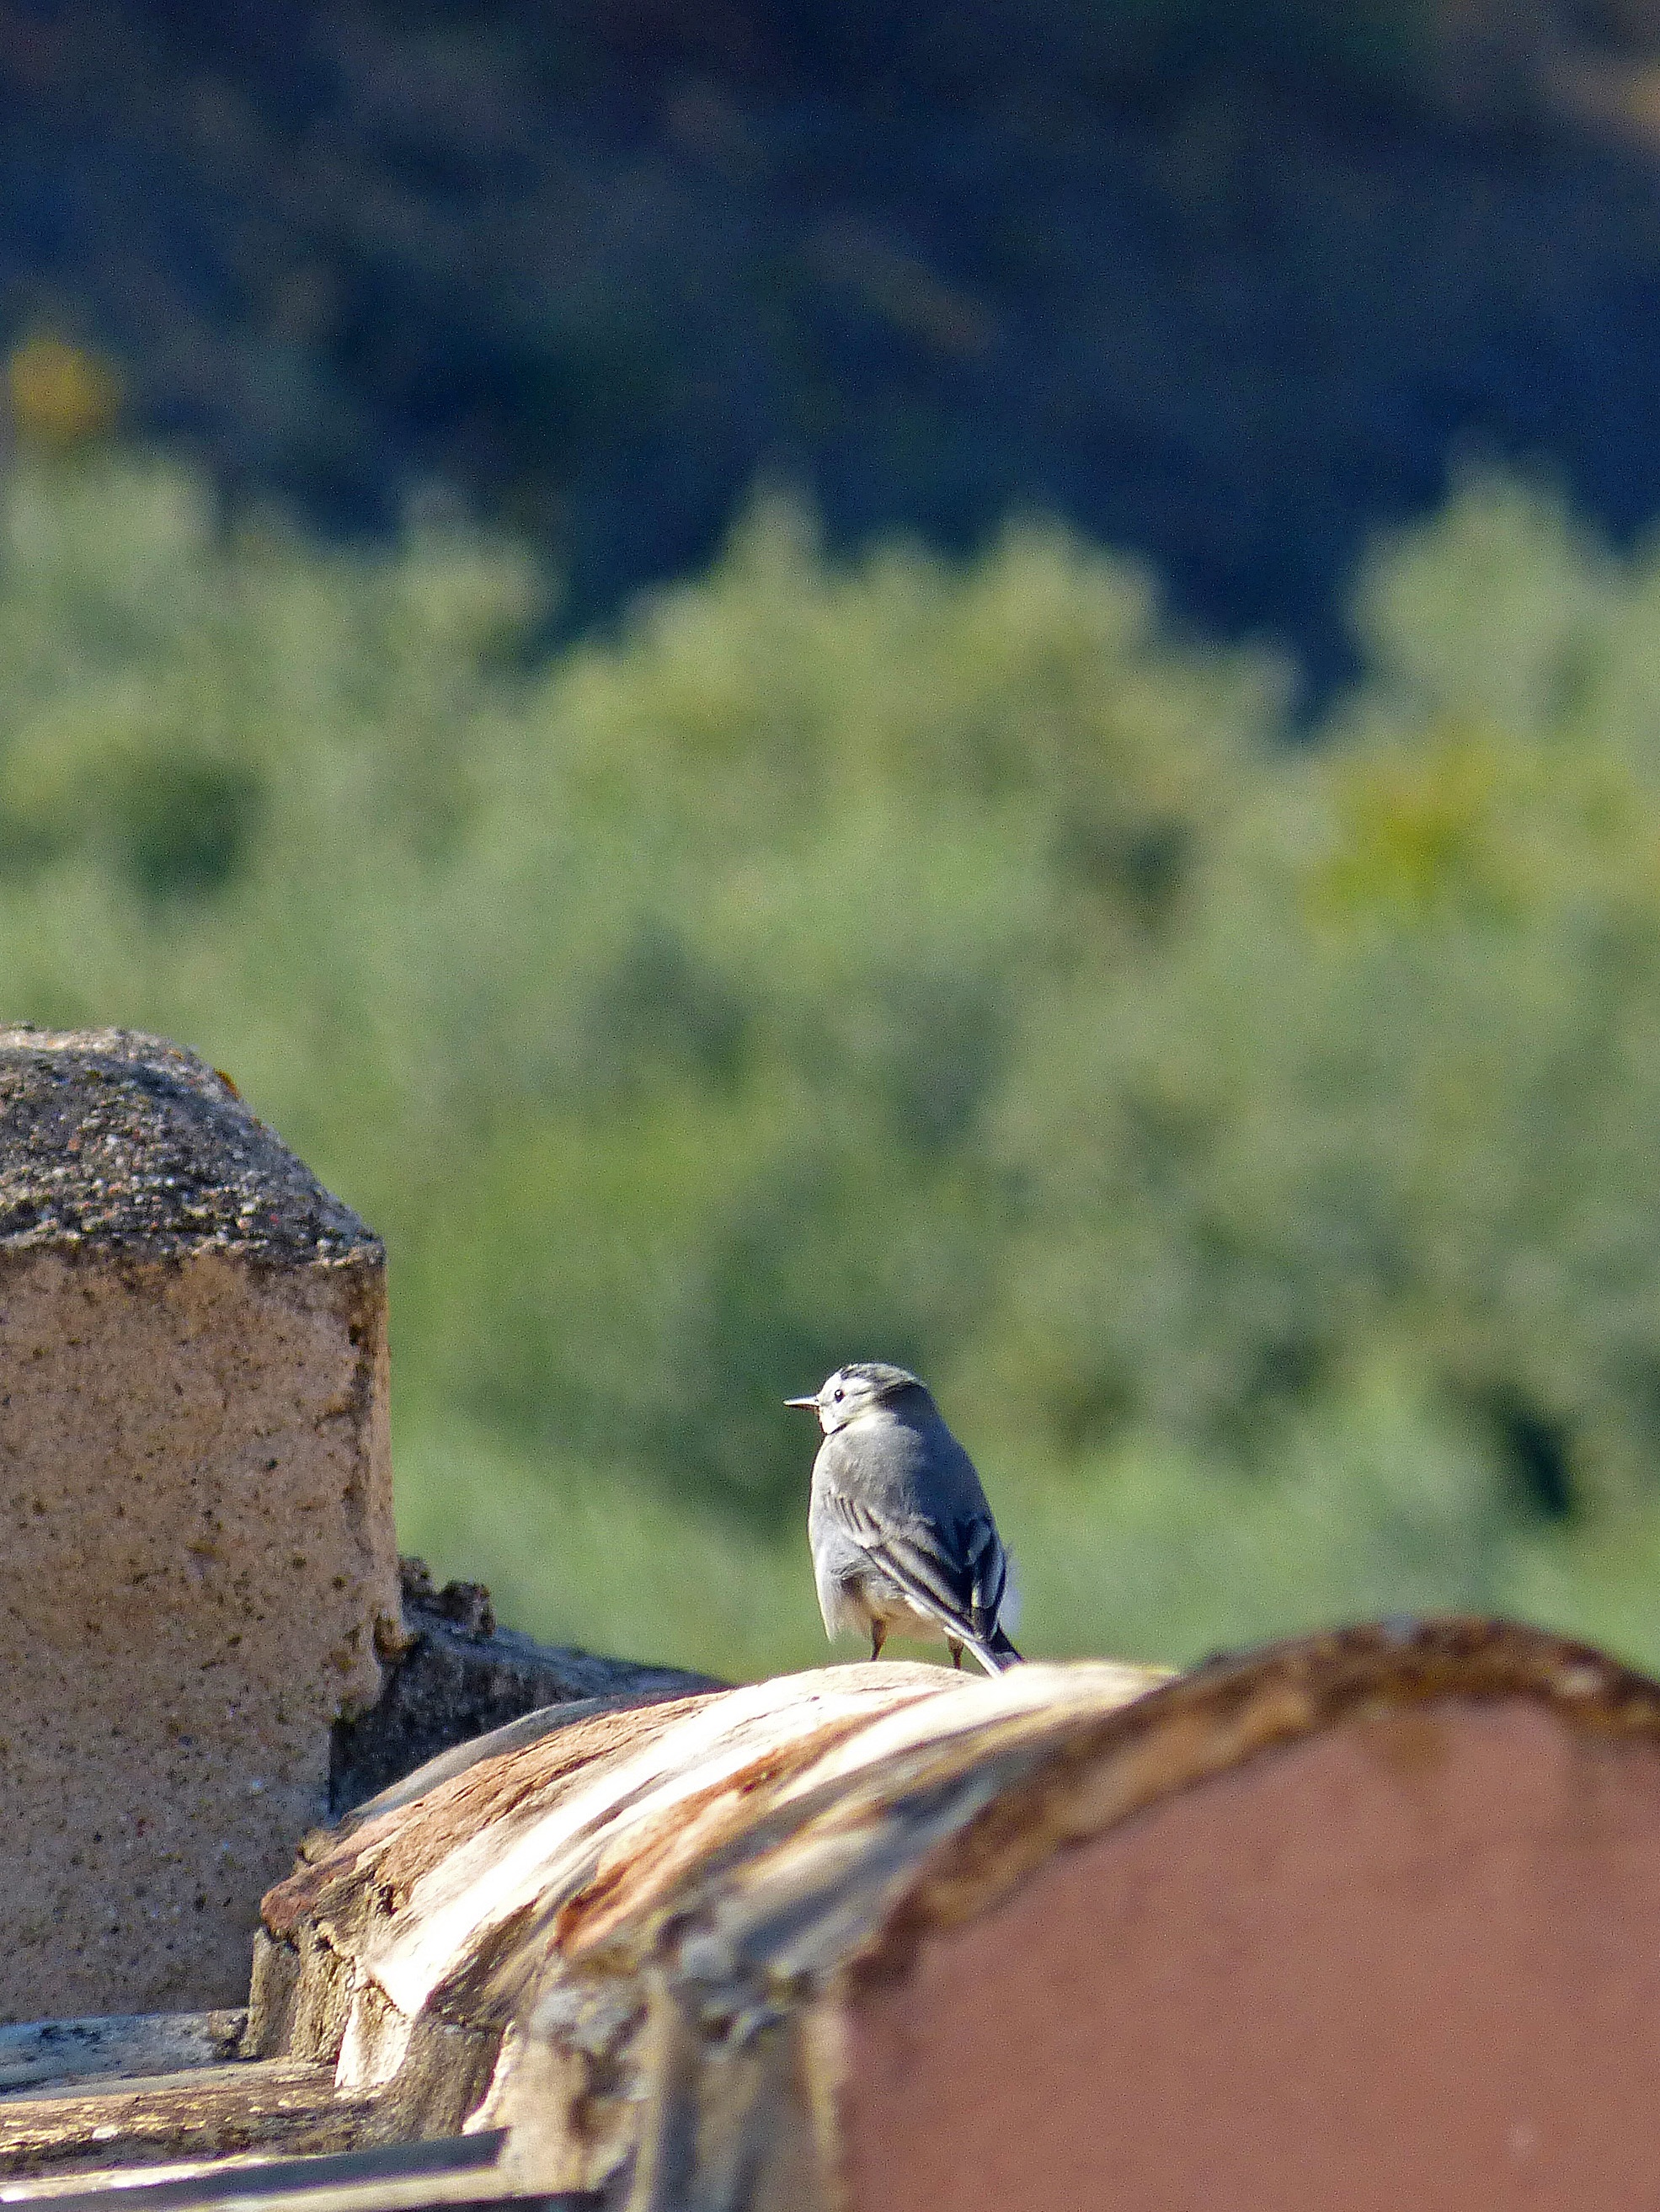
nature, bird, roof, wildlife, beak, blue, fauna, vertebrate, motacilla alba, perching bird